Colbert House (Ilwaco, Washington)

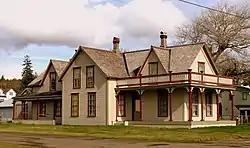

The Colbert House is a historic house museum owned by Washington State Parks and located in Ilwaco, Washington, at the corner of Quaker and Lake streets. The house was originally built in 1872 and was moved to its current site in 1883. The house was owned by a fishery and cannery family, Frederick and Catherine (Petit) Colbert and descendants, and was restored in 1994 to a late 19th-century appearance with Colbert family furnishings and decorative items. Following its restoration, the house was operated by Cape Disappointment State Park as a historic house museum that was open by appointment only. In 2009, the Long Beach Area Parks Management Plan deemed the operation of the building as a house museum to be "not feasible at this time" and that "State Parks will preserve the building until such time as a feasible and sustainable use becomes apparent."